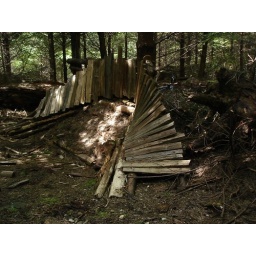
A mountain bike trail by my house.